Chiquititas sin fin

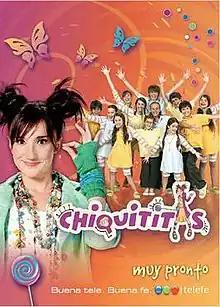
Poster for "Chiquititas Sin Fin" starring Jorgelina Aruzzi

Chiquititas Sin Fin, also known as Chiquititas 2006 is an Argentine 2006 television series created and produced by Cris Morena, to celebrate the 11th anniversary of the original series "Chiquititas". Written by Walter Ferreira Ramos and Delia Maunas, and produced by Cris Morena and RGB Entertainment, the series has been aired on Disney Channel in some South American countries, Mexico, Greece and Spain. SBT also aired the show to Brazil in 2008. "Sin Fin" was adapted in Portugal and Romania, and is the basis for the Wii game "Chiquititas: The Magical Journey". Stage presentations at the Gran Rex were also featured.